Rafael Reyes

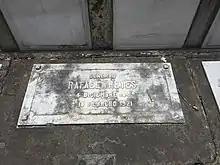
Tomb

President Rafael Reyes is mentioned in Gabriel García Márquez's 1985 novel, "Love in the Time of Cholera".